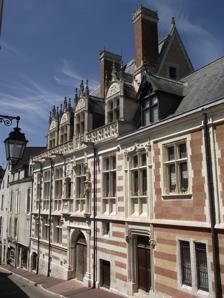
Building: Hôtel d'Alluye
Country: France
Year built: 1508
Hôtel particulier in Blois, France Hôtel d'Alluye Hôtel d'Alluye, seen from the end of the Rue Saint-Honoré in May 2012 General information Architectural style French Renaissance Gothic Italian Renaissance Address Rue Saint-Honoré Town or city Blois Country France Coordinates 47°35′16″N 1°19′55″E / 47.58778°N 1.33194°E / 47.58778; 1.33194 Named for Florimond Robertet's barony of Alluyes Construction started 1498 (or 1500) Completed 1508 Client Florimond Robertet The Hôtel d'Alluye is an hôtel particulier in Blois , Loir-et-Cher , France. Built for Florimond Robertet when he was secretary and notary to Louis XII , the residence bears the name of his barony of Alluyes . On Rue Saint-Honoré near Blois Cathedral and the Château de Blois , it is now significantly smaller than it was originally as the north and west wings were destroyed between the seventeenth and nineteenth centuries. Built between 1498 (or 1500) and 1508, the hôtel particulier is one of the first examples of Renaissance architecture in Blois. Its façades consist of Gothic , French Renaissance and Italian Renaissance architecture. The Hôtel d'Alluye was owned by the Robertet family from 1508 until 1606 before undergoing frequent changes in ownership; since 2007, it has been divided into ten apartments and a large office. As a result of its ownership changes the building has been considerably altered, with only the east and south wings retaining their original appearance. Destruction of the west wing began during the seventeenth century, and the north wing was destroyed in 1812. The Hôtel d'Alluye was classified as a monument historique on 6 November 1929, and its courtyard has been open to the public on European Heritage Days since 2011. Location Built near Blois Cathedral and the Royal Château de Blois , the Hôtel d'Alluye is located on Rue Saint-Honoré. Its south side originally extended along Rue Saint-Honoré between the current No. 4 and No. 10, and its west side extended along Rue Porte-Chartraine. Records indicate that the north side was extended to Rue Beauvoir in 1643, enlarging the hôtel particulier over a large quadrangle 30 m (98 ft) wide. How Robertet obtained such a large plot in the centre of Blois is unknown; he may have acquired the land gradually for the building's future construction, or could have been granted a fief by the Crown for his services. Although, it is known that Robertet sought to acquire an adjoining building (the Hôtel Denis-Dupont) to extend his property. Lawyer Denis Dupont (the building's owner) strongly opposed the idea, and over half of the former Hôtel Denis-Dupont remains. History Construction Under Louis XII the courtesans of France settled in Blois from 1498 to 1515, and the city became the capital of the Kingdom of France. As a result, many people purchased residences in Blois and the Loire Valley . Named after Robertet's barony of Alluyes, construction of the Hôtel d'Alluye began in 1498 or 1500 and was completed in 1508. It was built during his tenure as secretary and notary to Louis XII, and a diplomatic document from the Republic of Florence described the hôtel as new in September 1508. The hôtel particulier is an example of French Renaissance architecture; this, coupled with its ornamentation, were intended to reflect the tastes of Robertet, who was well known for his artistic collections. One of the first examples of Renaissance architecture in Blois, the hôtel indicates the influence of the Quattrocento on him. The Hôtel d'Alluye was owned by the descendants of Robertet and Michelle Gaillard de Longjumeau until the early sixteenth century. In 1588, it hosted Louis II, Cardinal of Guise , the brother of Henry I, Duke of Guise ("Scarface"), who was on the Estates General of Blois until his assassination was ordered by Henry III . Robertet's grandson, Baron François Robertet of Alluyes, died in 1603 with no male offspring; three years later, the residence and its surrounding property were seized by the Crown. Seventeenth and eighteenth centuries The 1620s saw the fragmentation of the west wing of the original residence. Sold to a number of owners, this part of the building was gradually distorted until only a few remnants were left. The other three wings of the building were acquired by the Huraults of Saint-Denis in 1621, and on 5 July 1637 the residence was acquired by the Bégon family. In 1644, major restoration work was done on the north wing under Charles Turmel. The Hôtel d'Alluye was sold by Michel Bégon de la Picardière to the Terrouanne family on 5 August 1718 for 9,000 livres. Modern era Around 1812 Lambert Rosey, a member of the Terrouanne family, demolished the building's north wing. In 1832, Rosey sold the building to Amédée Naudin for 12,000 francs. Work began in the east wing, with its depth reduced and its layout becoming more irregular. Naudin died on 21 November 1864, and his two daughters sold the residence on 5 June 1866 for 40,000 francs. From 1868 to 1869, it was restored under the direction of Félix Duban ; in 1877, further restoration work was planned but not done. From 1890 to 1895 major changes were made to the Rue Saint-Honoré section, with many attics and roofs transformed. In 2007, the residence was purchased by a developer, who divided it into ten apartments three years later. This helped save the rear of the residence, which had a badly-damaged roof. Currently, the building comprises ten apartments and a large office. Buildings Destroyed in 1812, the original layout of the north wing is unknown but it is described in a 1644 document. Narrower than the other wings, the wing and its gallery were no more than 8 m (26 ft) wide and contained two bedrooms. A staircase at the northeast corner linked it to the other wings. Although the east wing is well-preserved, it has undergone many changes and its initial appearance is unknown. The wing has two levels overlooking the courtyard retaining their arcades (now glassed-in), which are the same shape as those in the south wing. The southeast end of the wing contained a kitchen (with a well ) and a large pantry. Opening onto Rue Saint-Honoré with a large portal , the south wing was the hotel's main building; like the east wing, it is well-preserved. To the left of the portal is an area which previously served as a stable. The ground floor has a large room opening onto the courtyard and another, smaller room. The first floor consists of three rooms: two small rooms and a garderobe . During the eighteenth century, it was recorded that the top floor had two chambres de bonne . The west wing's design is known only from archival records, since it was almost totally destroyed between the seventeenth and nineteenth centuries. The first part of the wing consisted of stables, a spiral staircase leading to the exterior façade, a corridor linking the courtyard to the street and a large pantry. During the seventeenth century, the second part held an indoor jeu de paume court and a chapel; its first floor had three large bedrooms. Façades, entrances and courtyard Print of the hôtel d'Alluye by M. R. de Saint-Vincent (before 1867) The hotel's exterior façade was inspired by the Louis XII wing of the Château de Blois . Since its construction, dormers have been added and the window design has changed. The original façade can be seen in the decoration of some ground-floor windows and the portal, and the walls, windows and corbels of this hôtel particulier are in the Gothic style. More modern than the exterior façades and contrary to French architectural tradition, the interior façades embrace the Italian Renaissance style. The hotel's galleries had two levels of "basket-handle" arches, columns on the first floor and rectangular pillars. Italian influence on the buildings appears in the moldings and carvings on its doors and pillars—for example, facing birds. Thirteen antique terracotta medallions adorn the balustrade of the gallery's first floor, representing Roman emperors and influenced by Italian architecture. Surrounded by a thick garland of fruits and flowers, these medallions were originally painted green to suggest bronze and distinguish the façade. The building's perforated railings are inspired by the François I wing of the Château de Blois. The windows were probably added during the late-nineteenth-century restoration. Dismantled in 1812, the northern galleries were originally supported by two sets of six white marble columns (rarely found in sixteenth-century buildings). The hôtel d'Alluye originally had three entrances linking it to shopping areas. The original main entrance, on the south side of the hotel, has been preserved. The hotel was accessible from the west by a path from Rue Porte-Chartraine; that entrance was bricked up in 1606. A third, seventeenth-century entrance linked the north side of the hotel to Rue Beauvoir. The inner courtyard was originally decorated with a bronze copy of Donatello 's David , which was inspired by Michelangelo . Placed in 1509, the statue was given to Robertet by the Florentine Republic. As early as 1513, it was moved to his Château de Bury. Interior decoration South-wing fireplace Much of the hôtel d'Alluye's original interior decoration remains. A notable exception is the fireplace in the largest room of the south wing, which was repainted and redecorated by Martin Monestier during the nineteenth century. On the sides of the fireplace, two maxims ( maxima propositio ) are engraved in ancient Greek . The first reads, "Remember the common fate" ("ΜΕΜΝΗΣΟ ΤΗΣ ΚΟΙΝΗΣ ΤΥΧΗΣ") and the second "Above all, respect the divine" ("ΠΡΟ ΠΑΝΤΩΝ ΣΕΒΟΥ ΤΟ ΘΕΙΟΝ"). Conservation The hôtel d'Alluye, classified as a monument historique on 6 November 1929, is privately owned. Since 2011, its courtyard has been open to the public on European Heritage Days . See also Hotels portal Notes